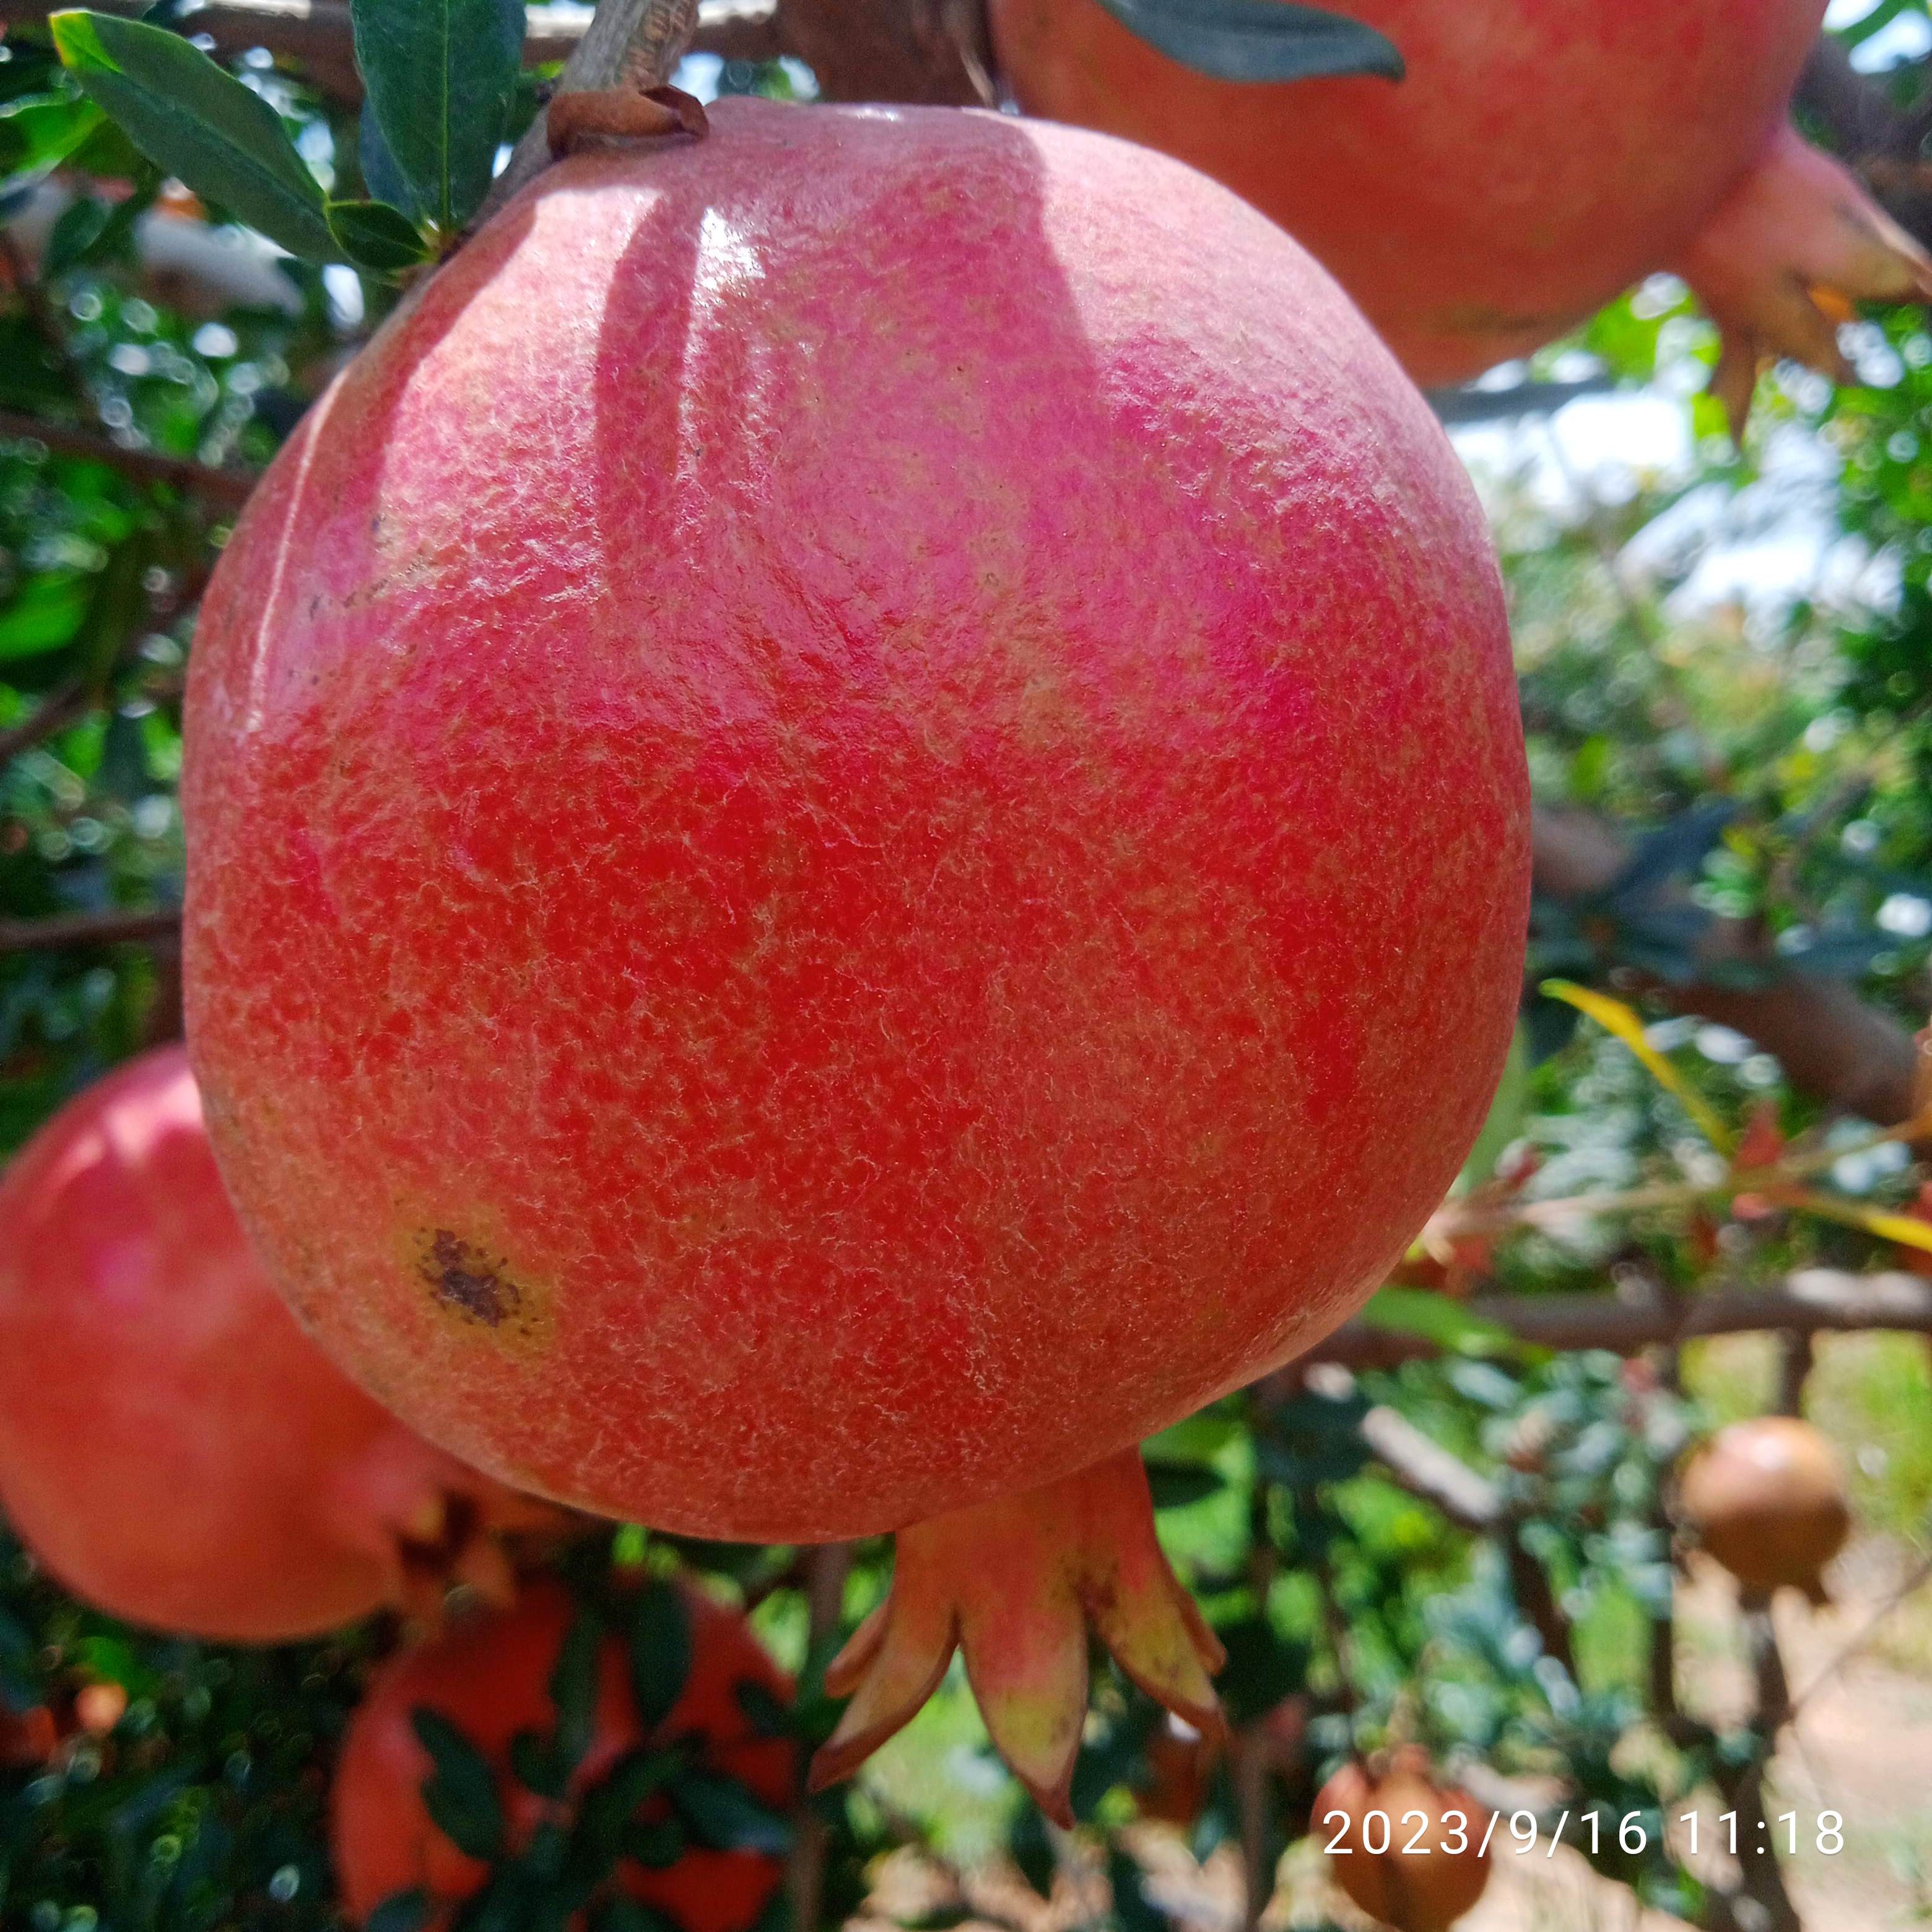
Label: Healthy